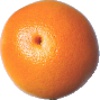
Label: Grapefruit Pink 1